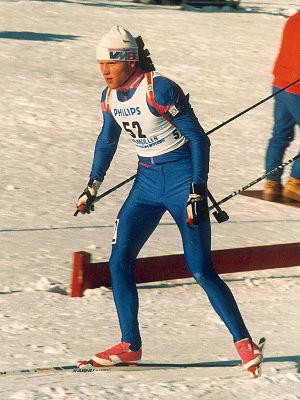
Gisle Oddvar Fenne, né le 9 juin 1963 à Voss, est un biathlète norvégien.